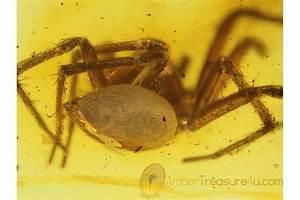
spider